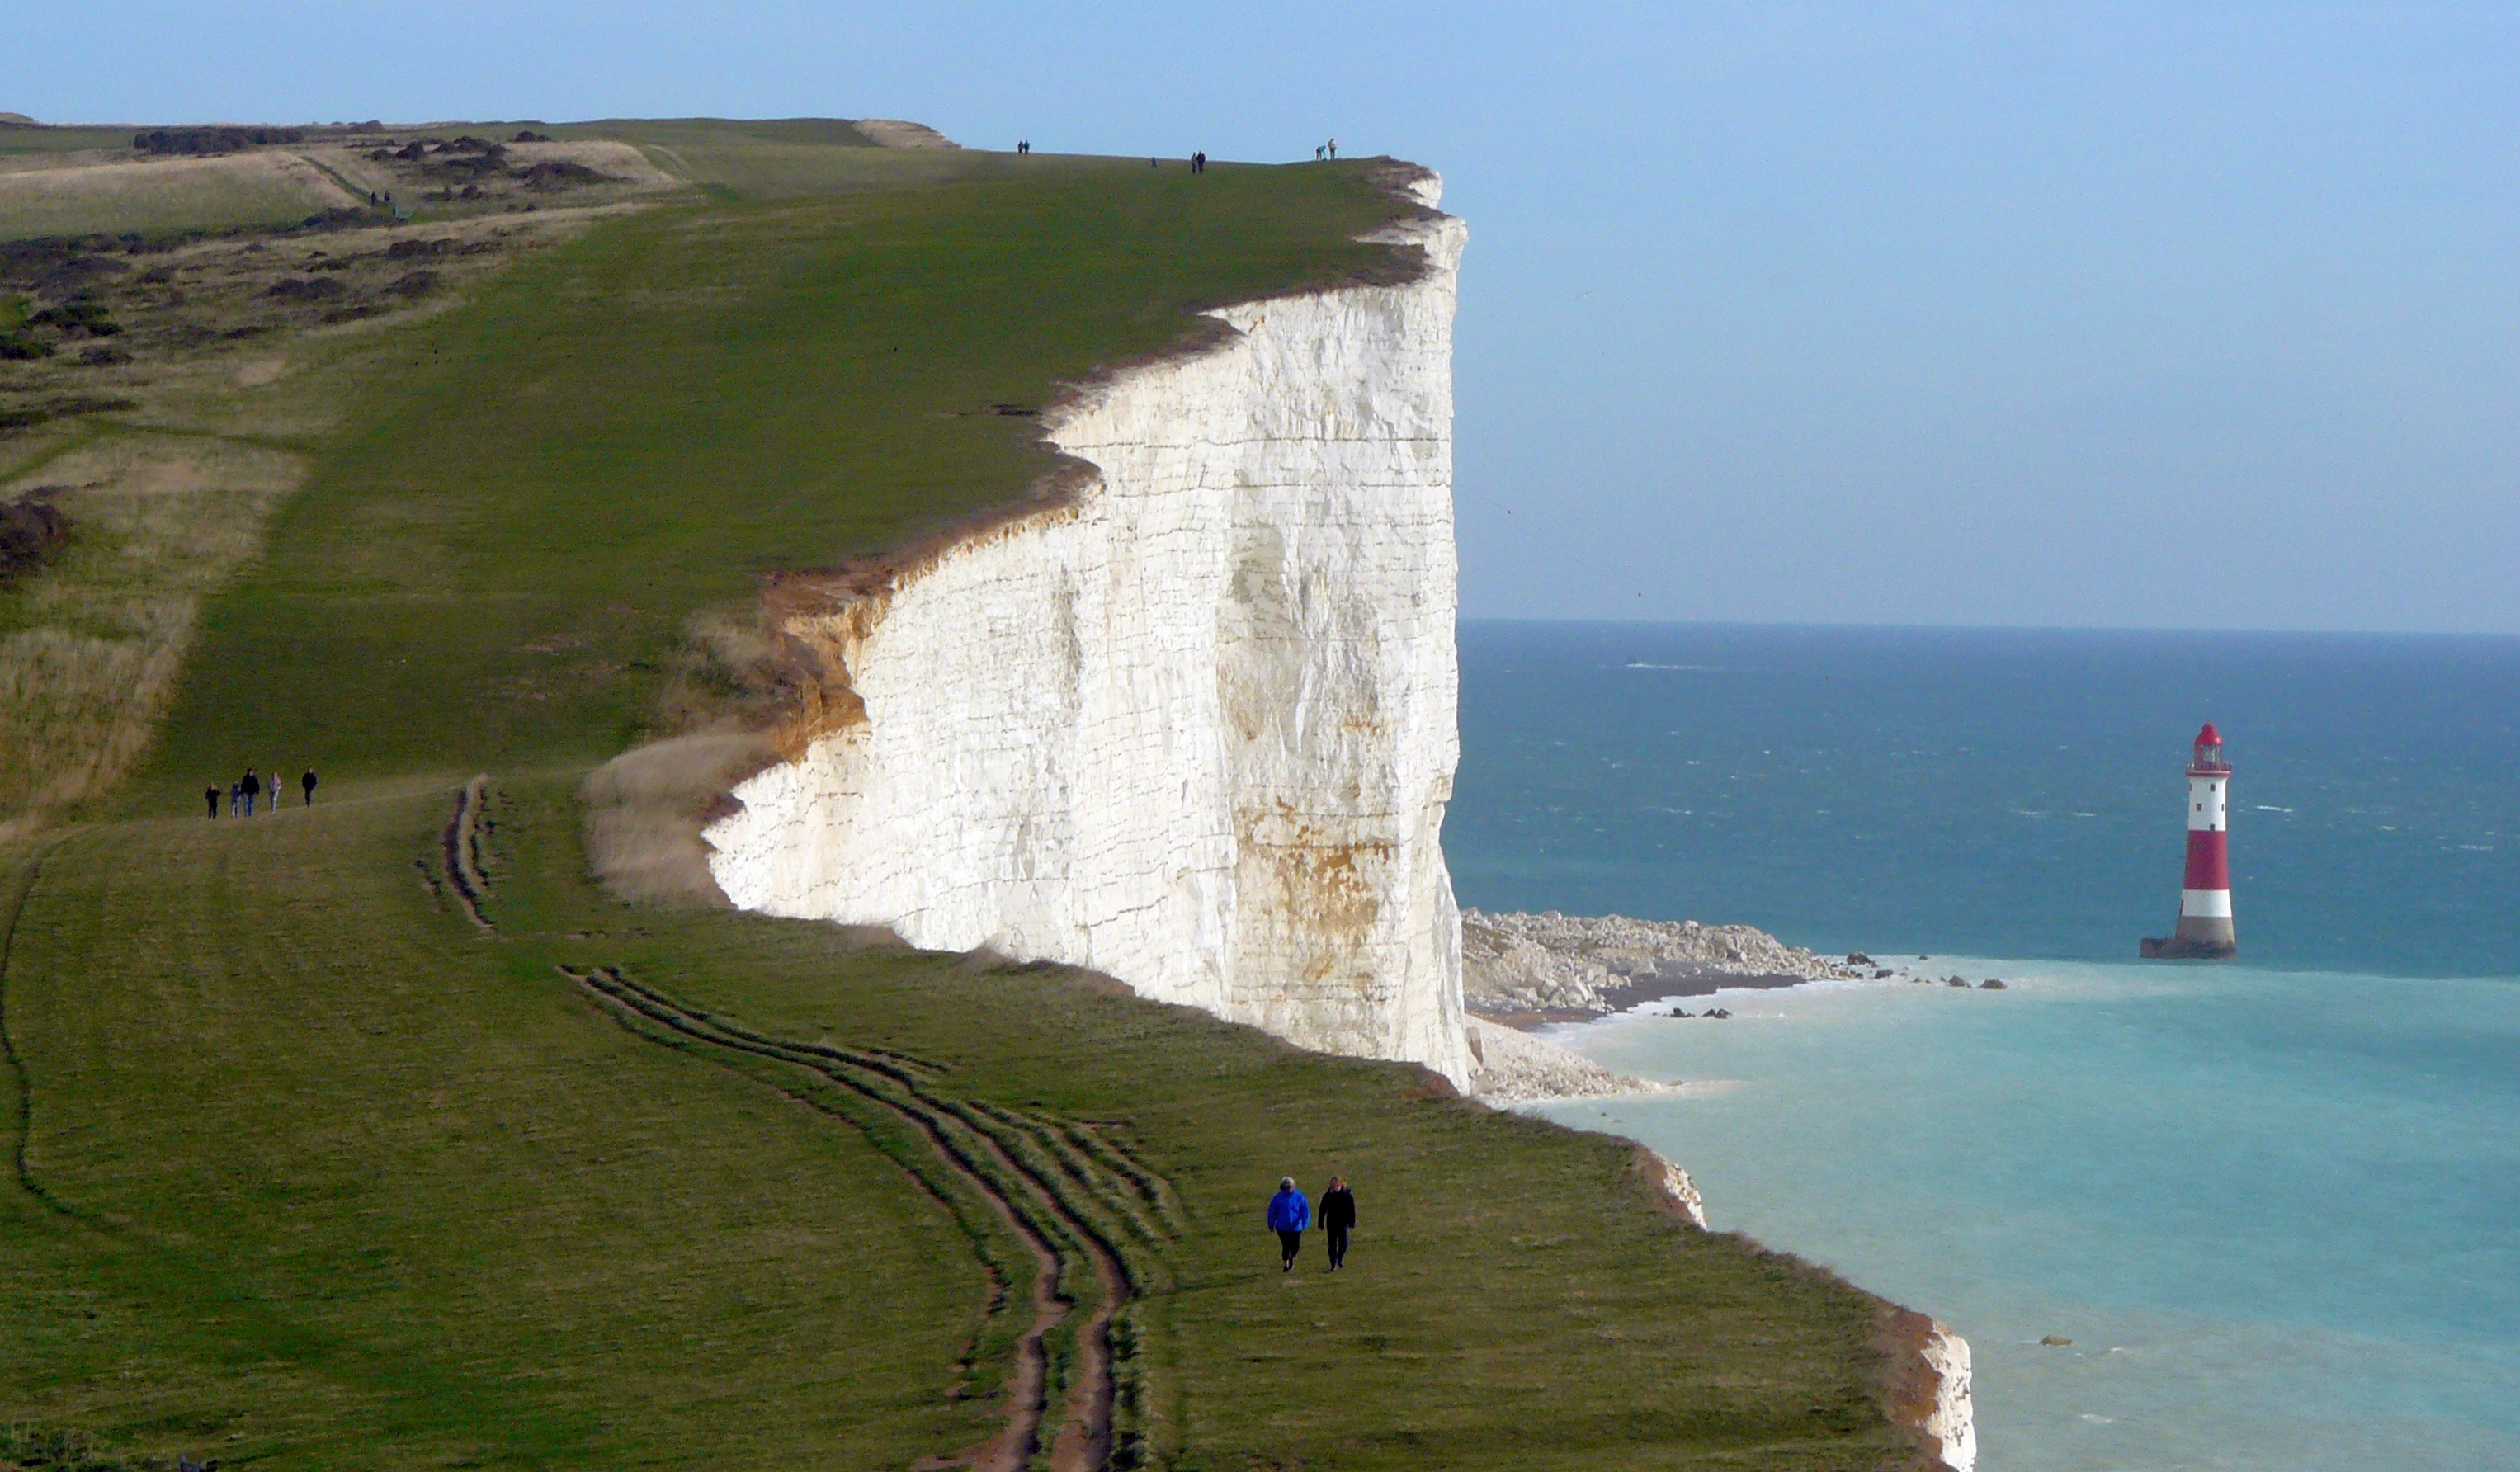
lighthouse, eastbourne, coast, cliff, headland, promontory, coastal and oceanic landforms, terrain, cape, sea, fixed link, klippe, bay, escarpment, tower, peninsula